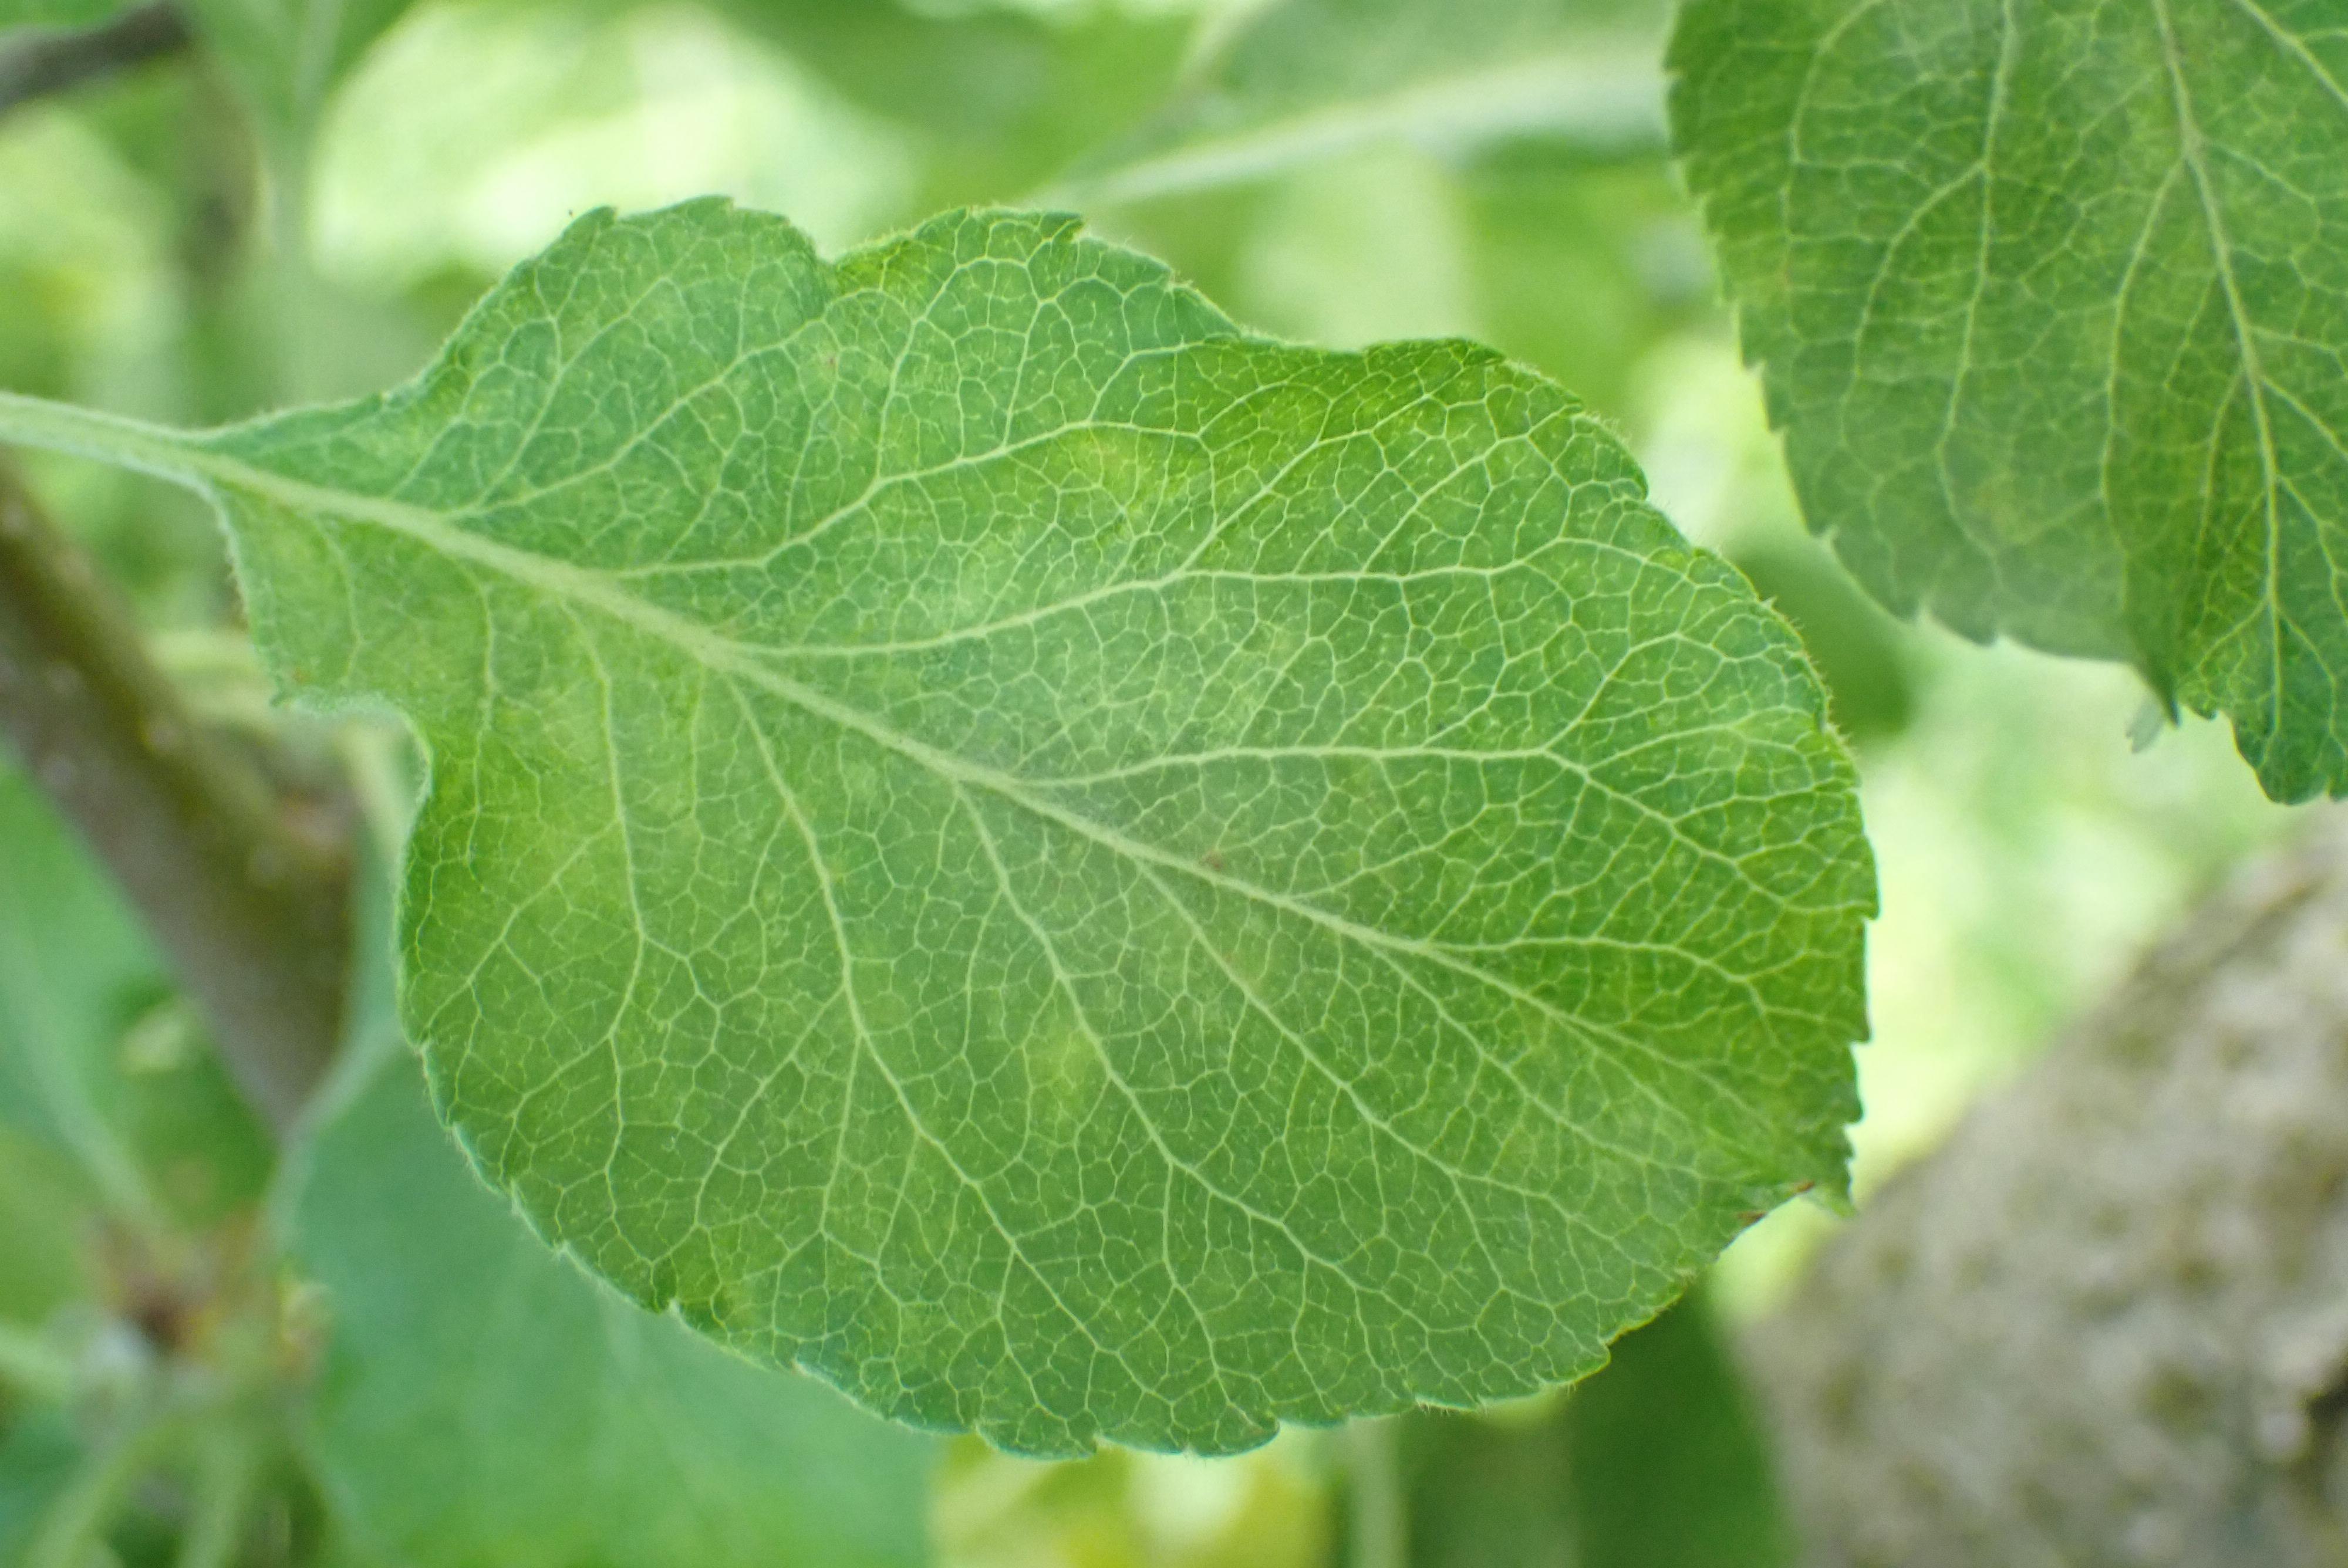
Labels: scab